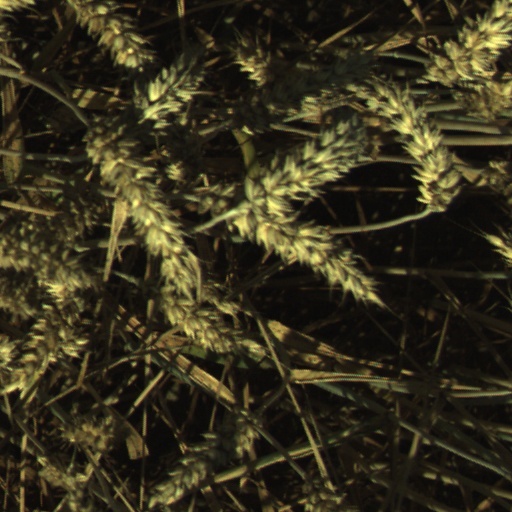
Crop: wheat